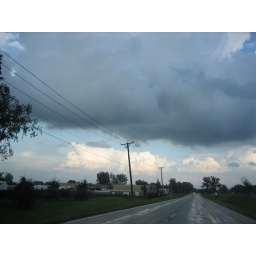
Line of telephone poles along a wet road in summer